International Harvester

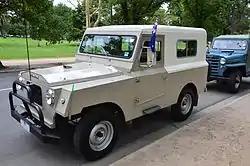
1953 International Utility

Following the introduction of Farmall, several similarly styled "F Series" models were introduced while the original design continued to be produced as the "Regular."